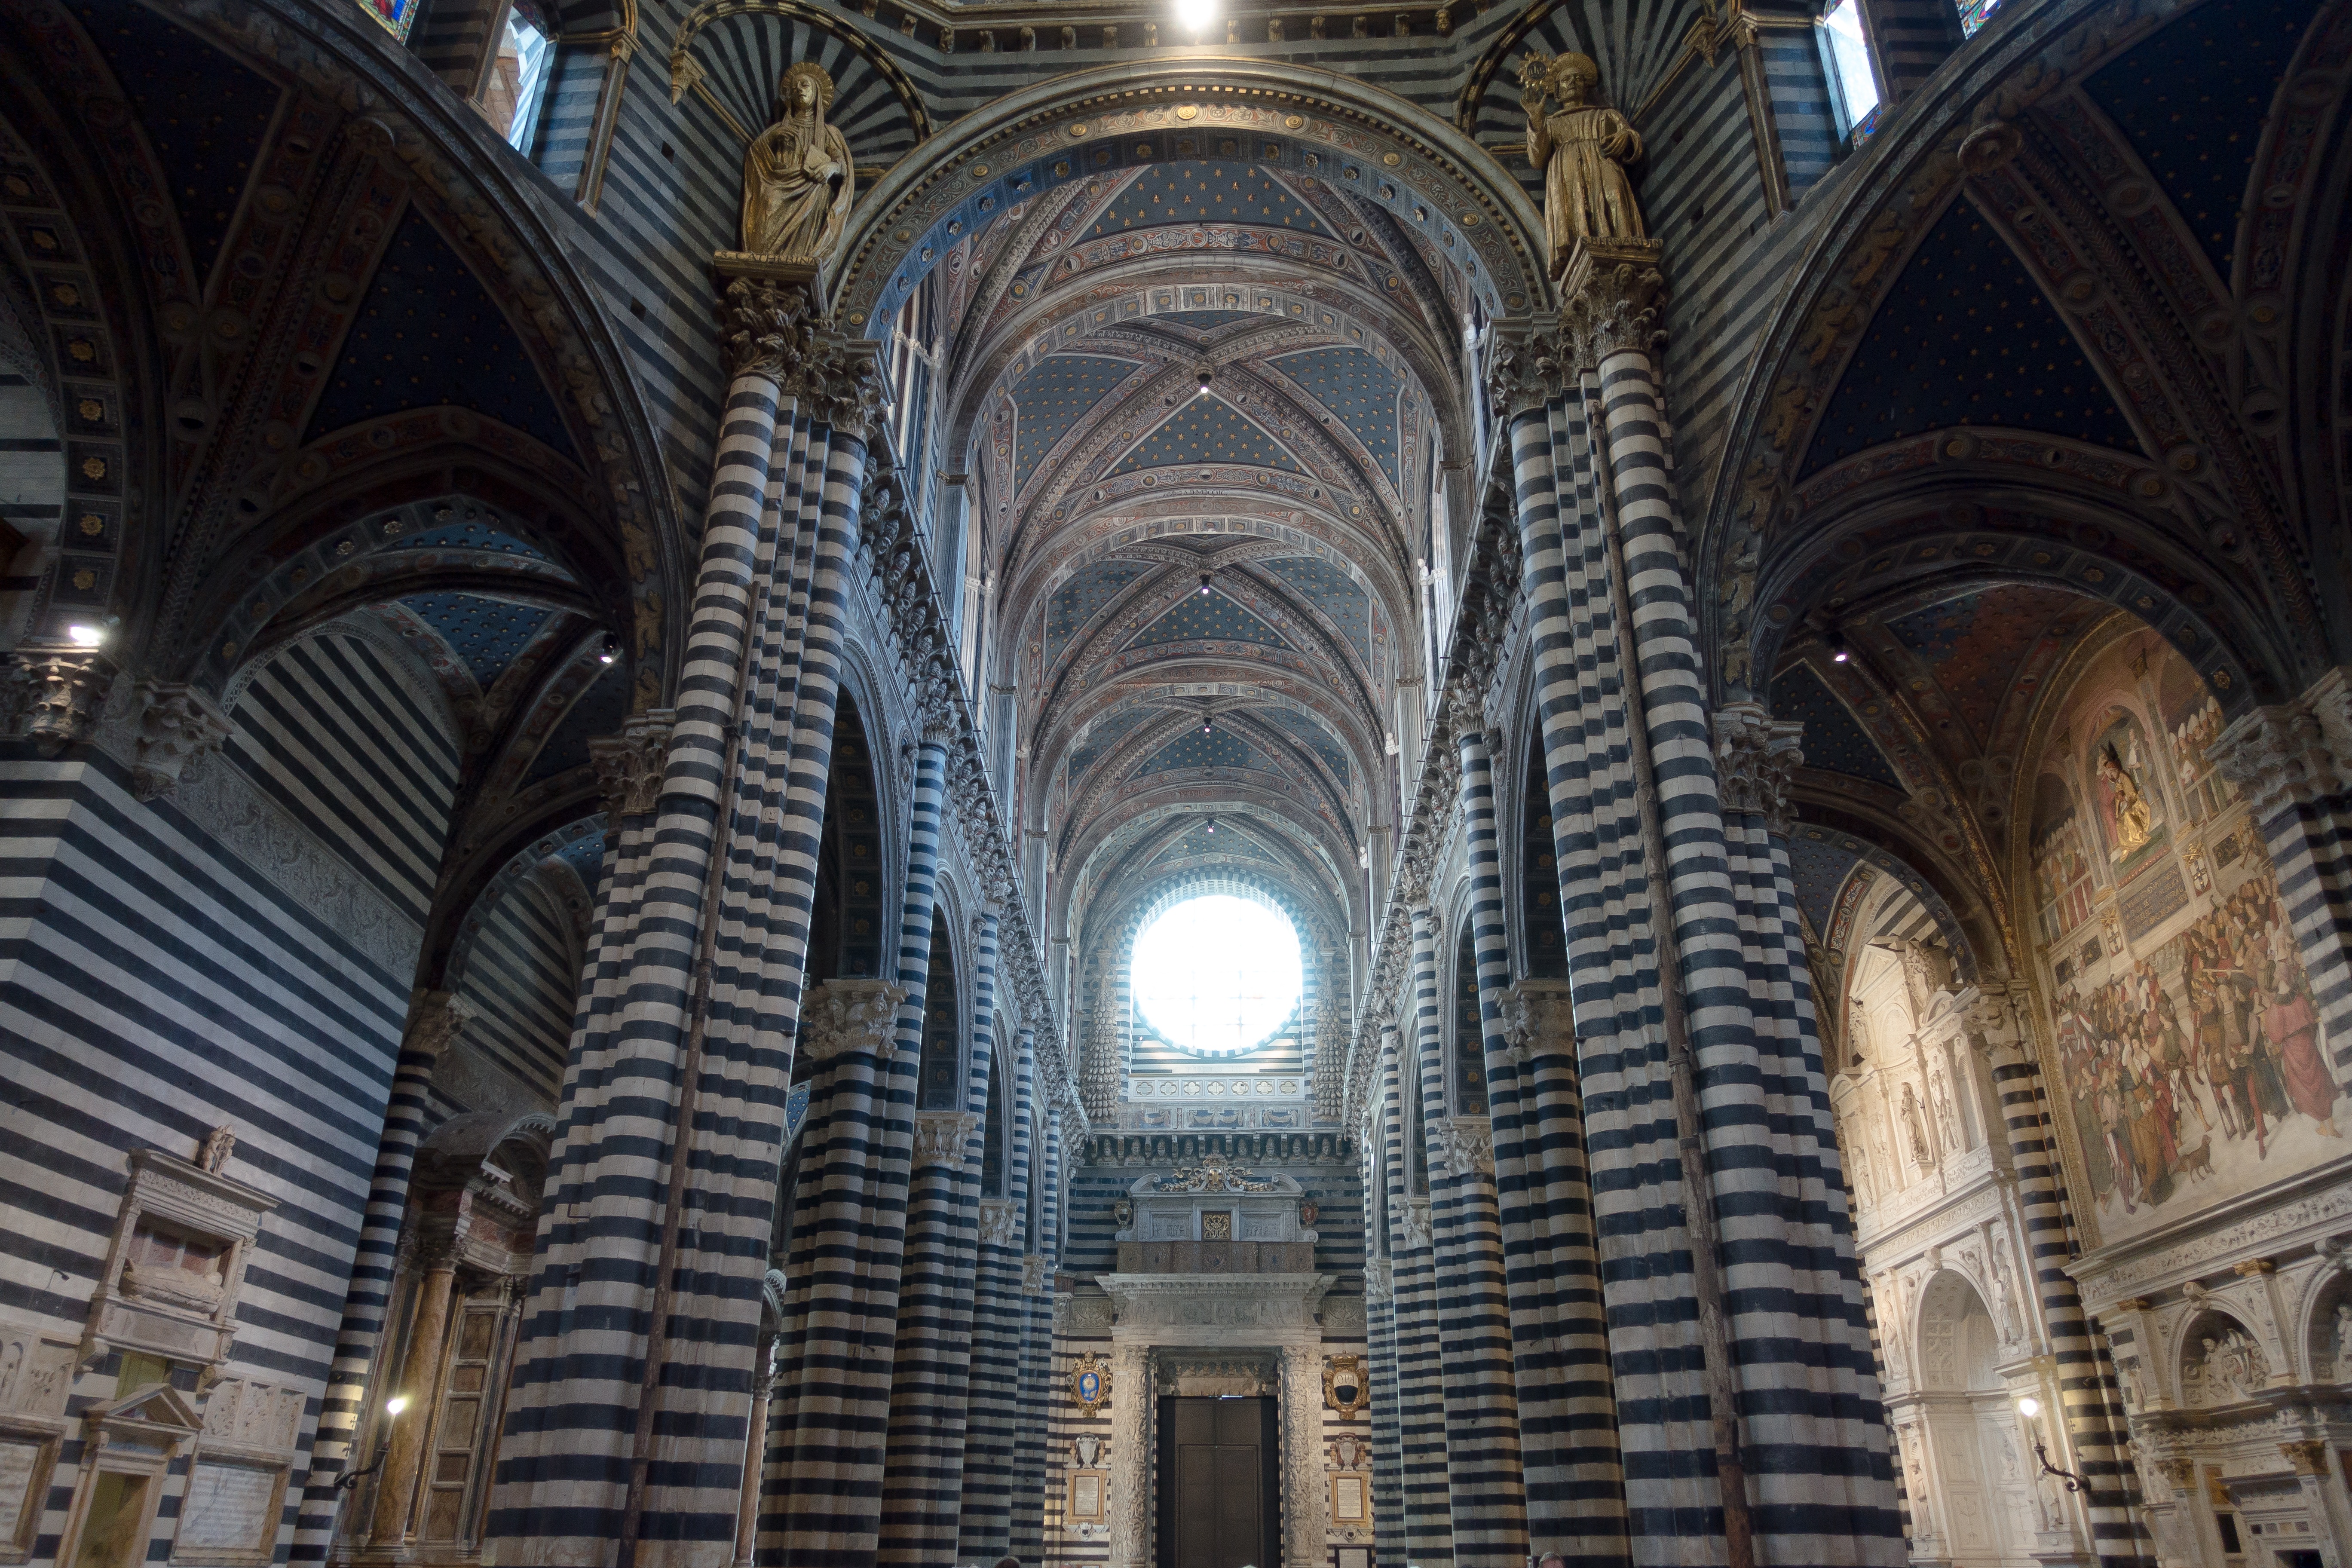
architecture, white, star, building, arch, geometric, lantern, italy, tuscany, facade, church, cathedral, black, gothic, place of worship, striped, aisle, symmetry, marble, synagogue, arcade, basilica, dom, columnar, siena, gothic architecture, round window